Lenora Rolla

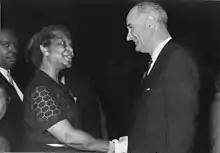
Lenora Rolla and Lyndon B. Johnson in the 1960s

Lenora Rolla (March 4, 1904 – June 29, 2001) was an activist, businesswoman, educator, and historian. The granddaughter of former slaves who grew up in poverty, Rolla became a civil rights leader and community activist in the Dallas–Fort Worth metroplex. In 1977, she founded the Tarrant County Black Historical and Genealogical Society, whose history museum is named in honor of Rolla.